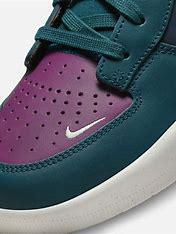
Brand: Nike
Model: SB Force 58